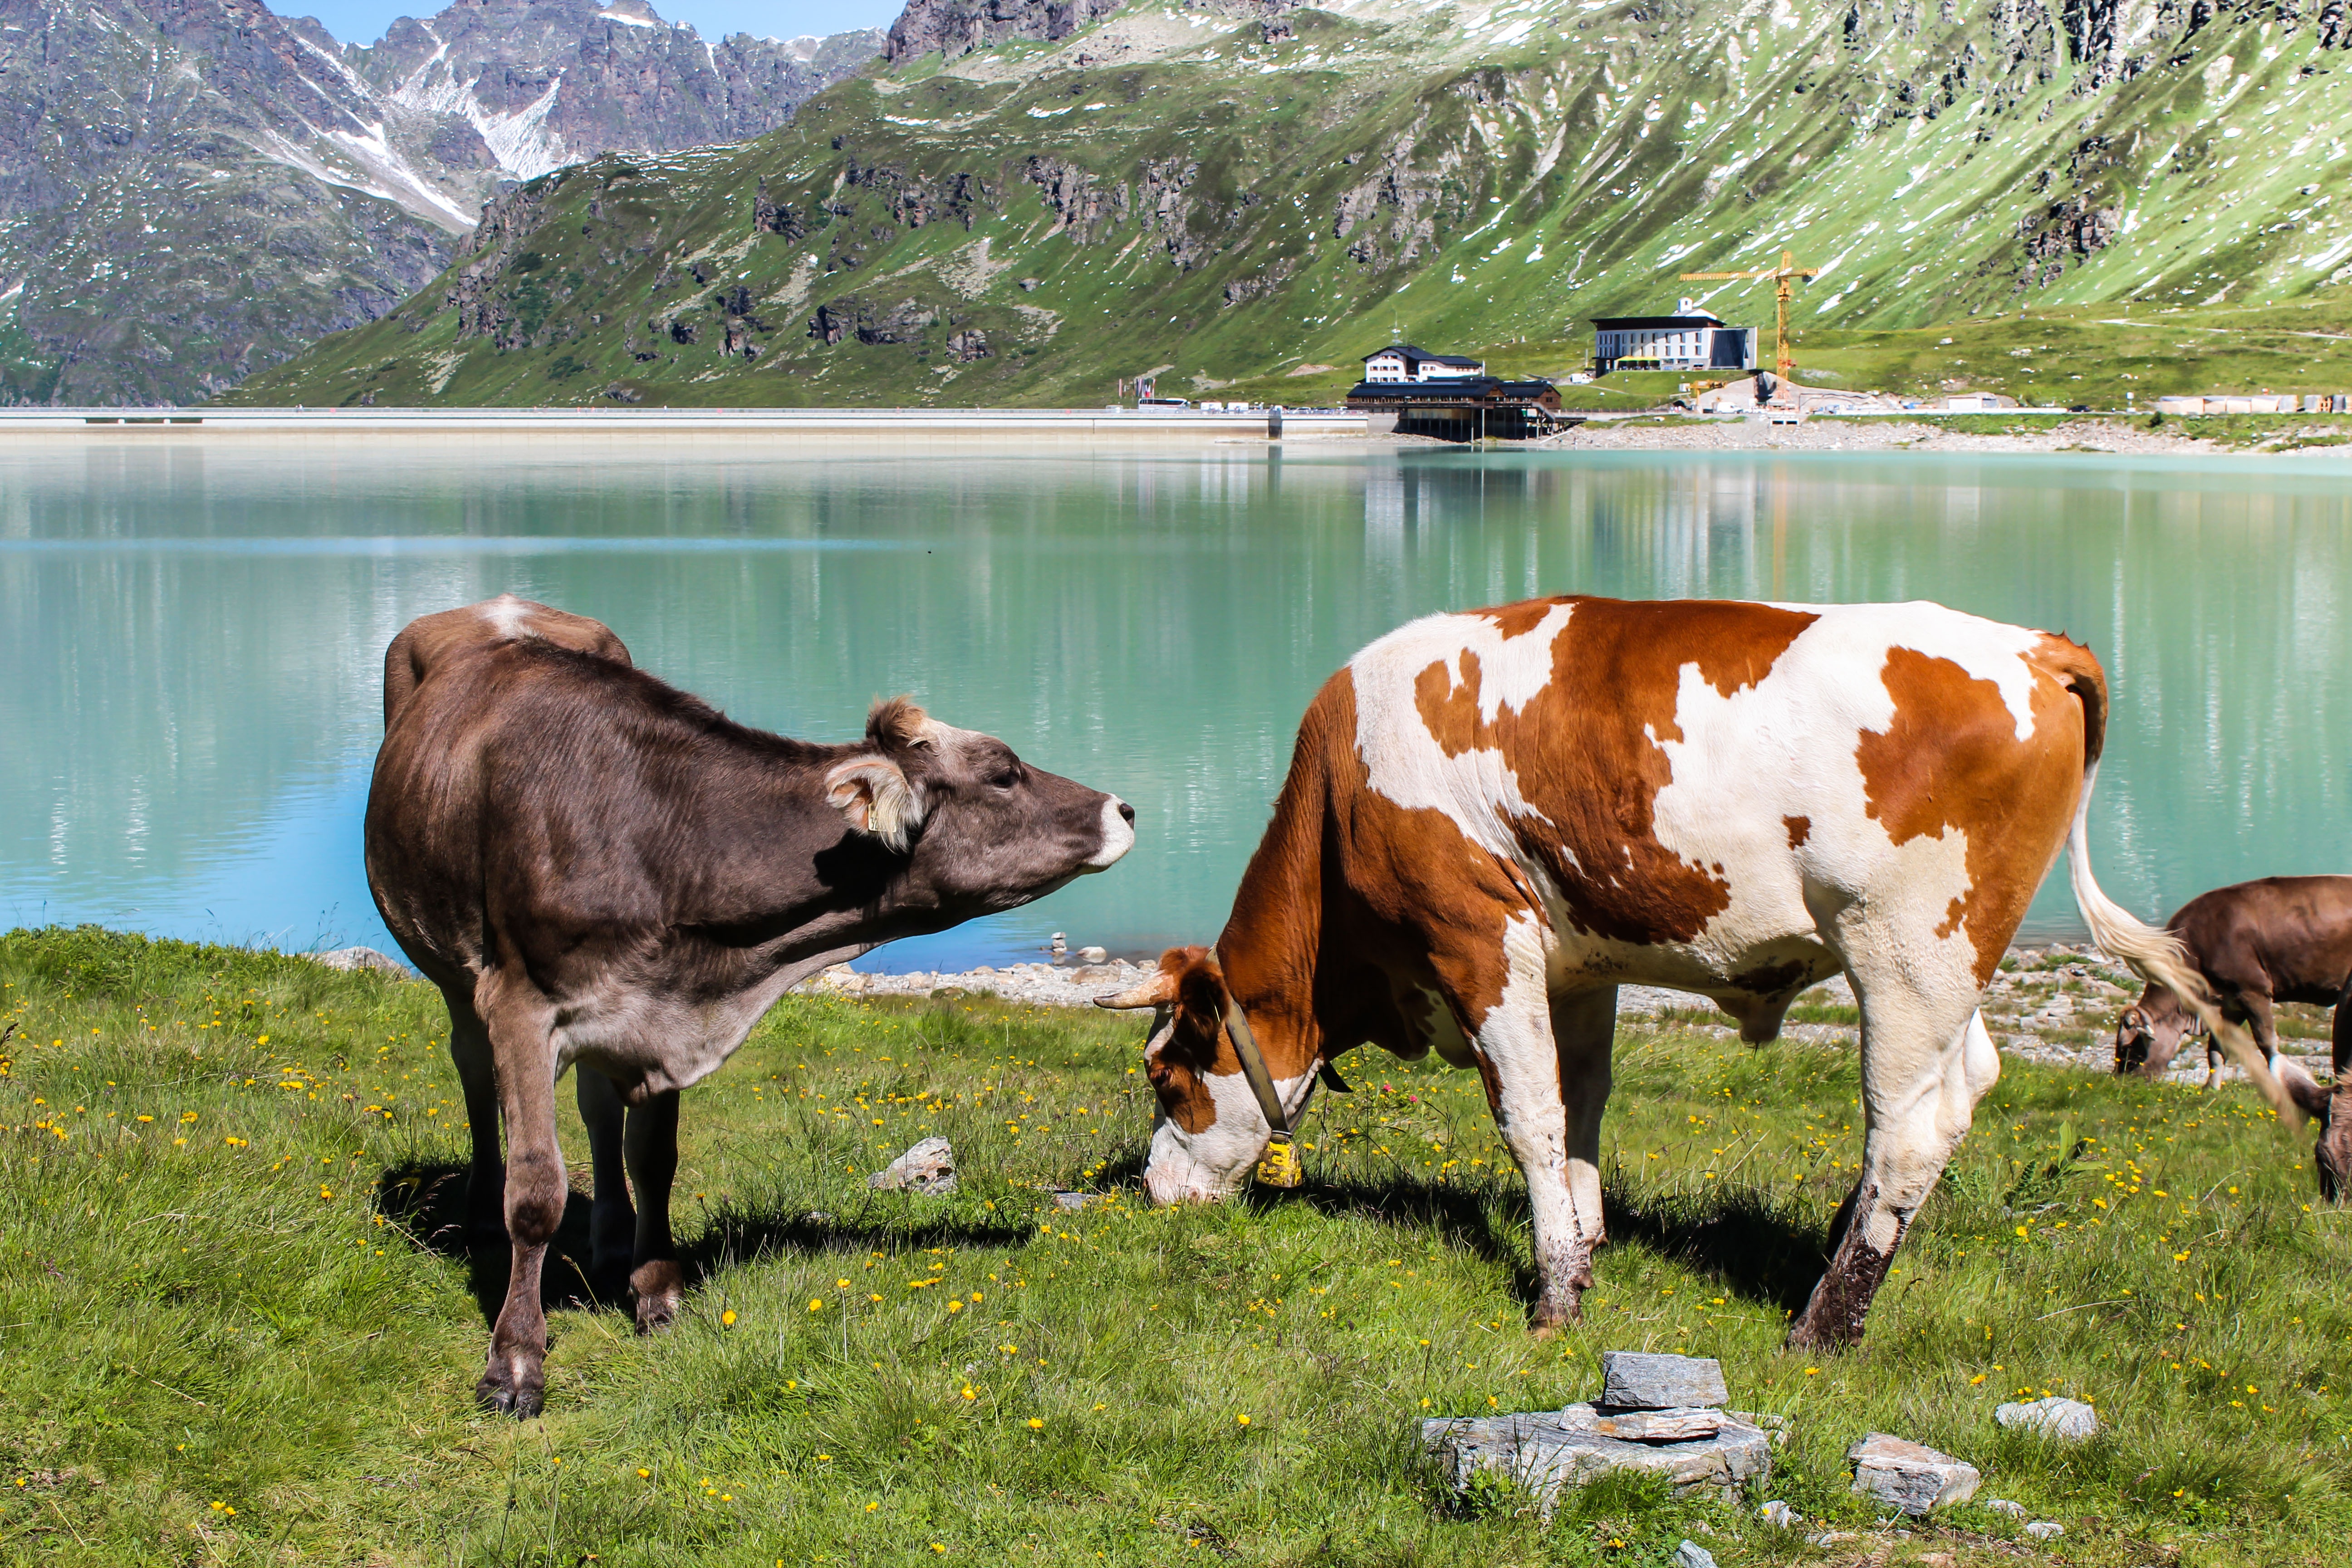
landscape, water, nature, grass, sky, sun, farm, meadow, lake, recreation, reflection, herd, pasture, grazing, canon, mammal, blue, fauna, plants, surface, cows, bull, background, grassland, net, area, habitat, ecosystem, rural area, dairy cow, natural environment, cattle like mammal